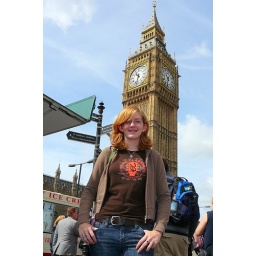
Kidelette in front of the classic tower with the famous clock